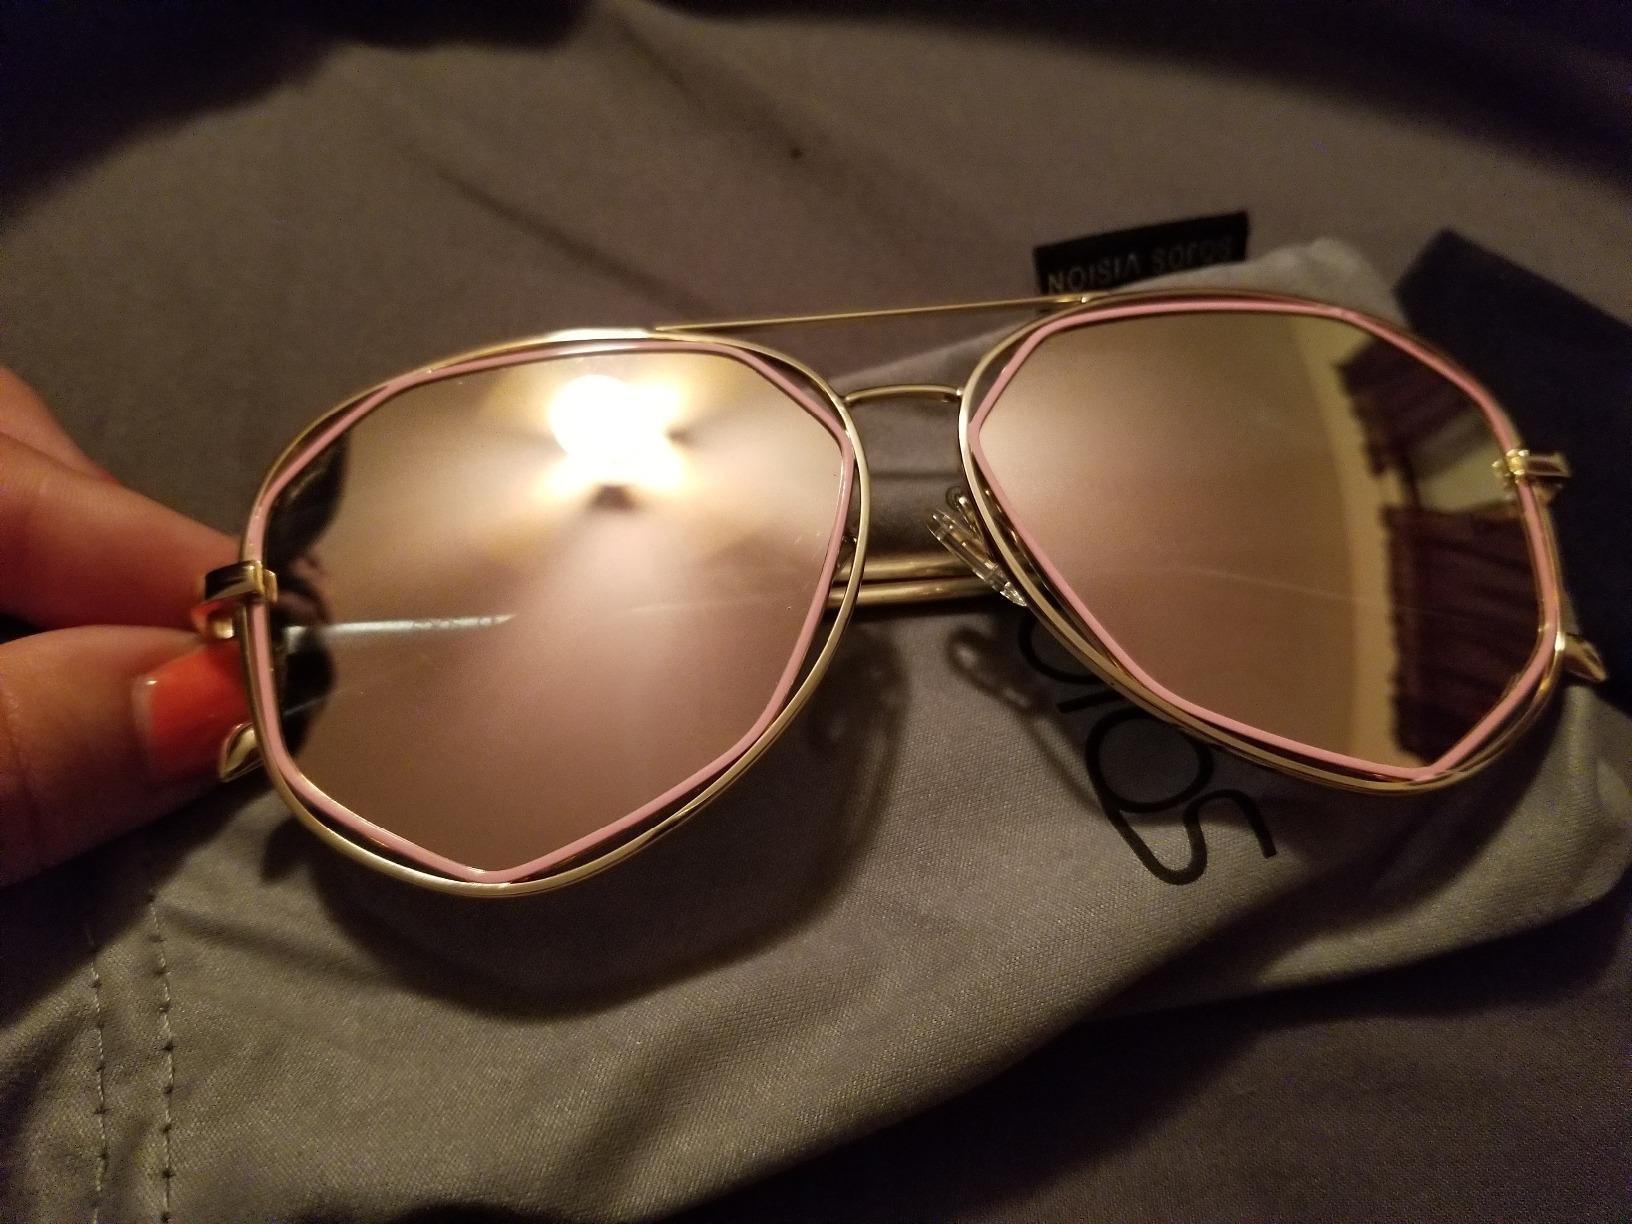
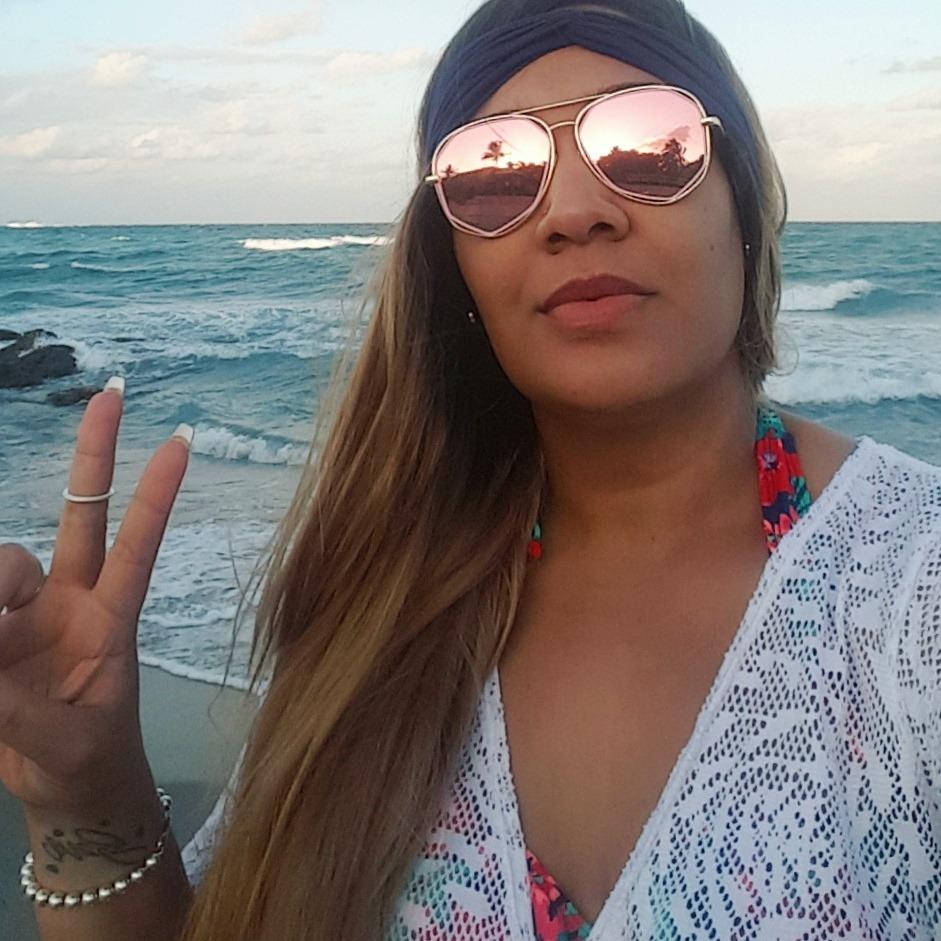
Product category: accessories_sunglasses
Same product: yes